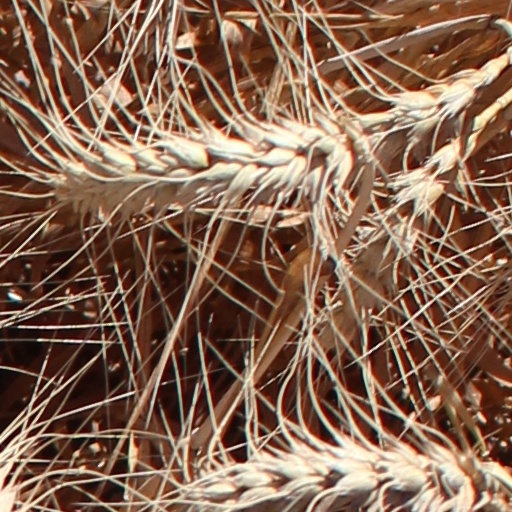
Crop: wheat